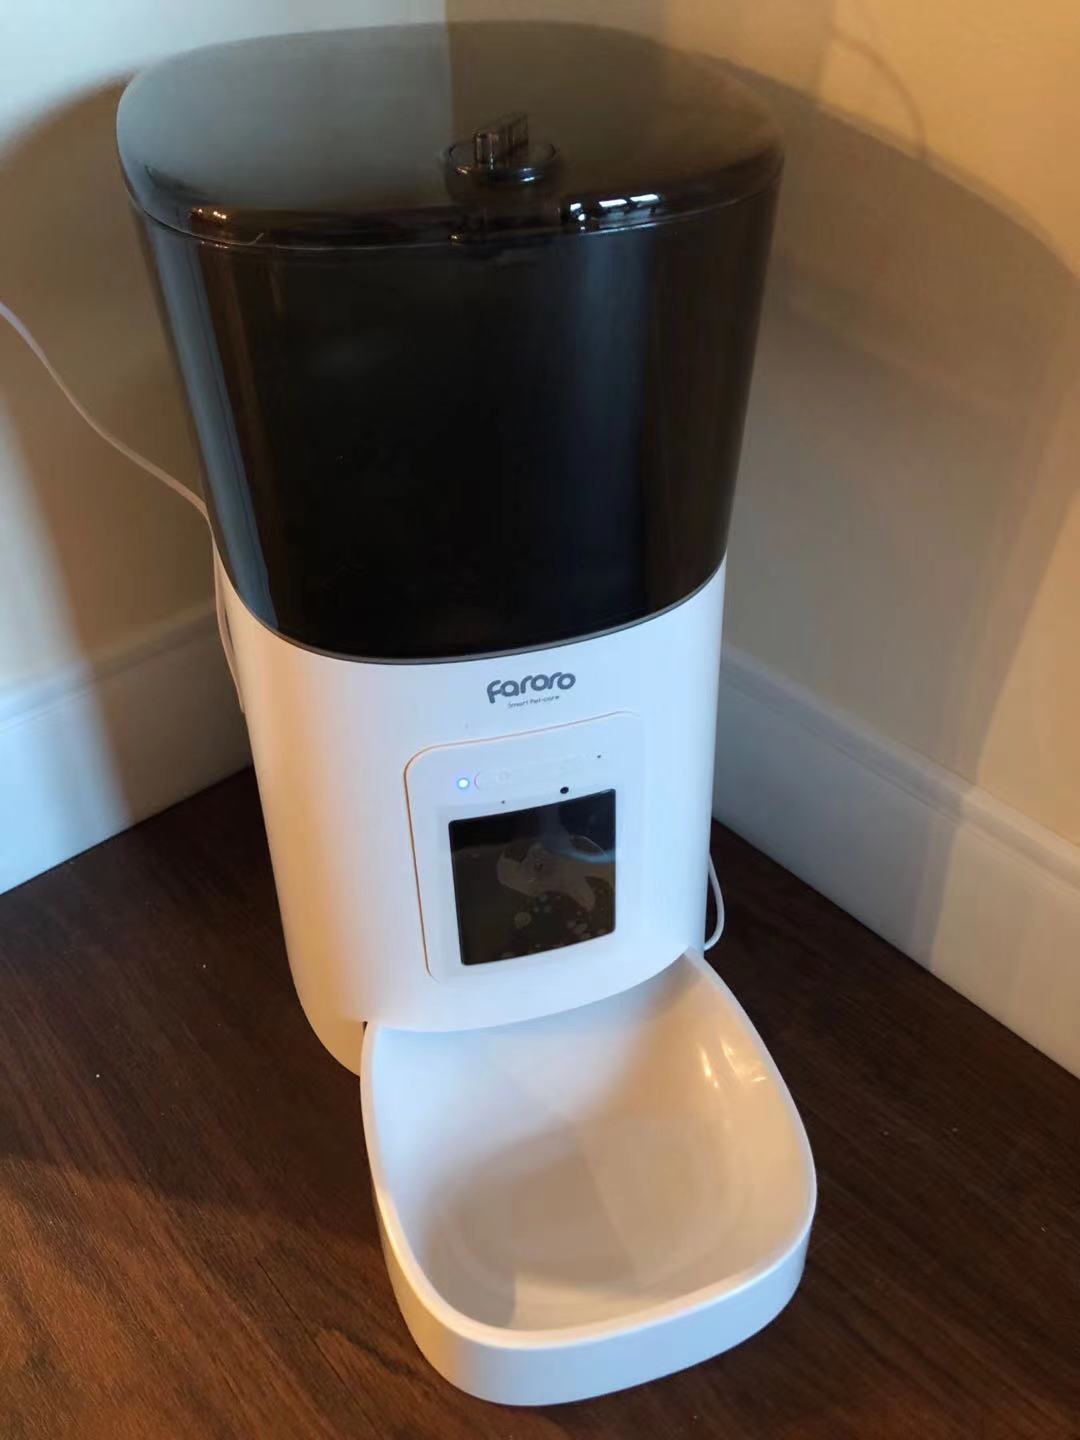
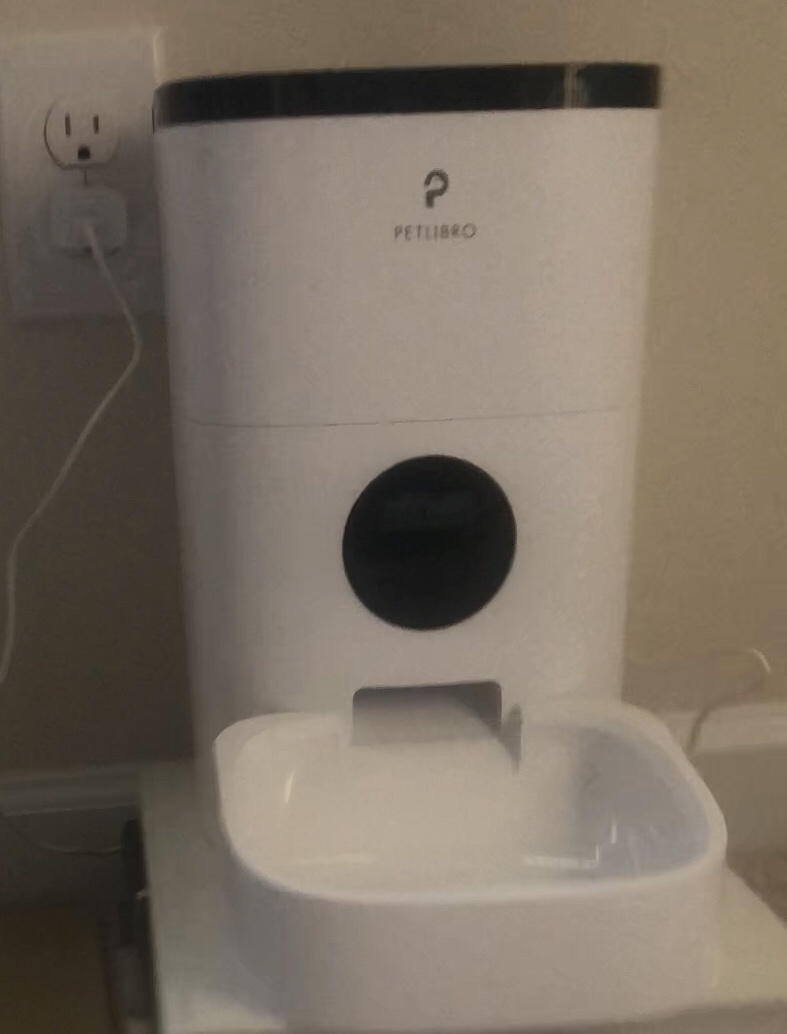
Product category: items_feeder
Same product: no